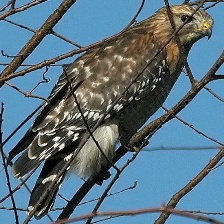
Species: RED SHOULDERED HAWK
Scientific name: BUTEO LINEATUS